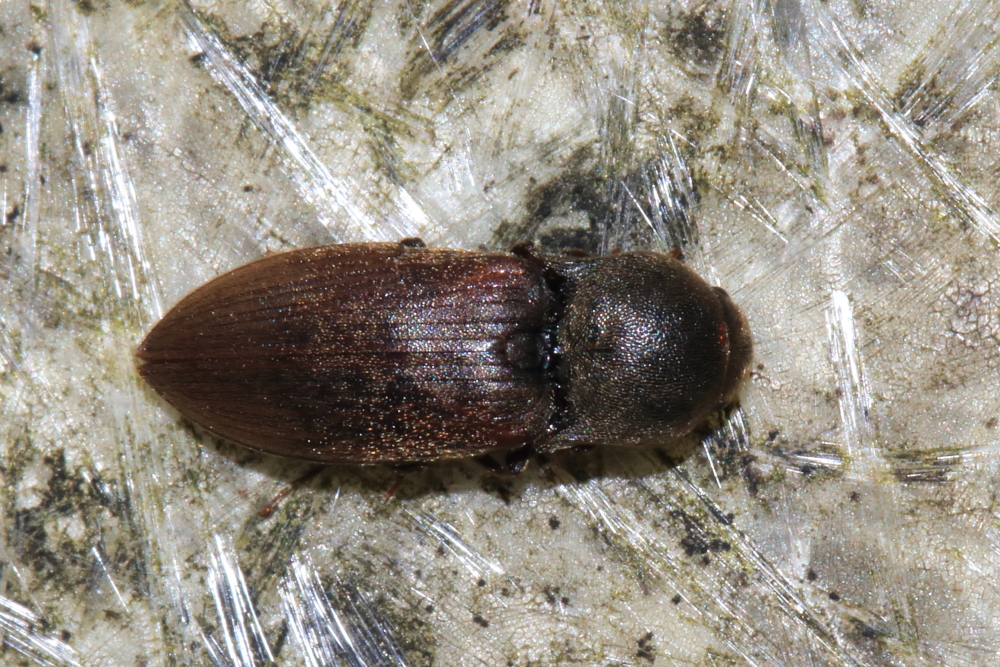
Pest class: clickbeetles_wireworms